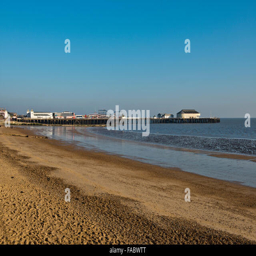
the pier and empty beach .